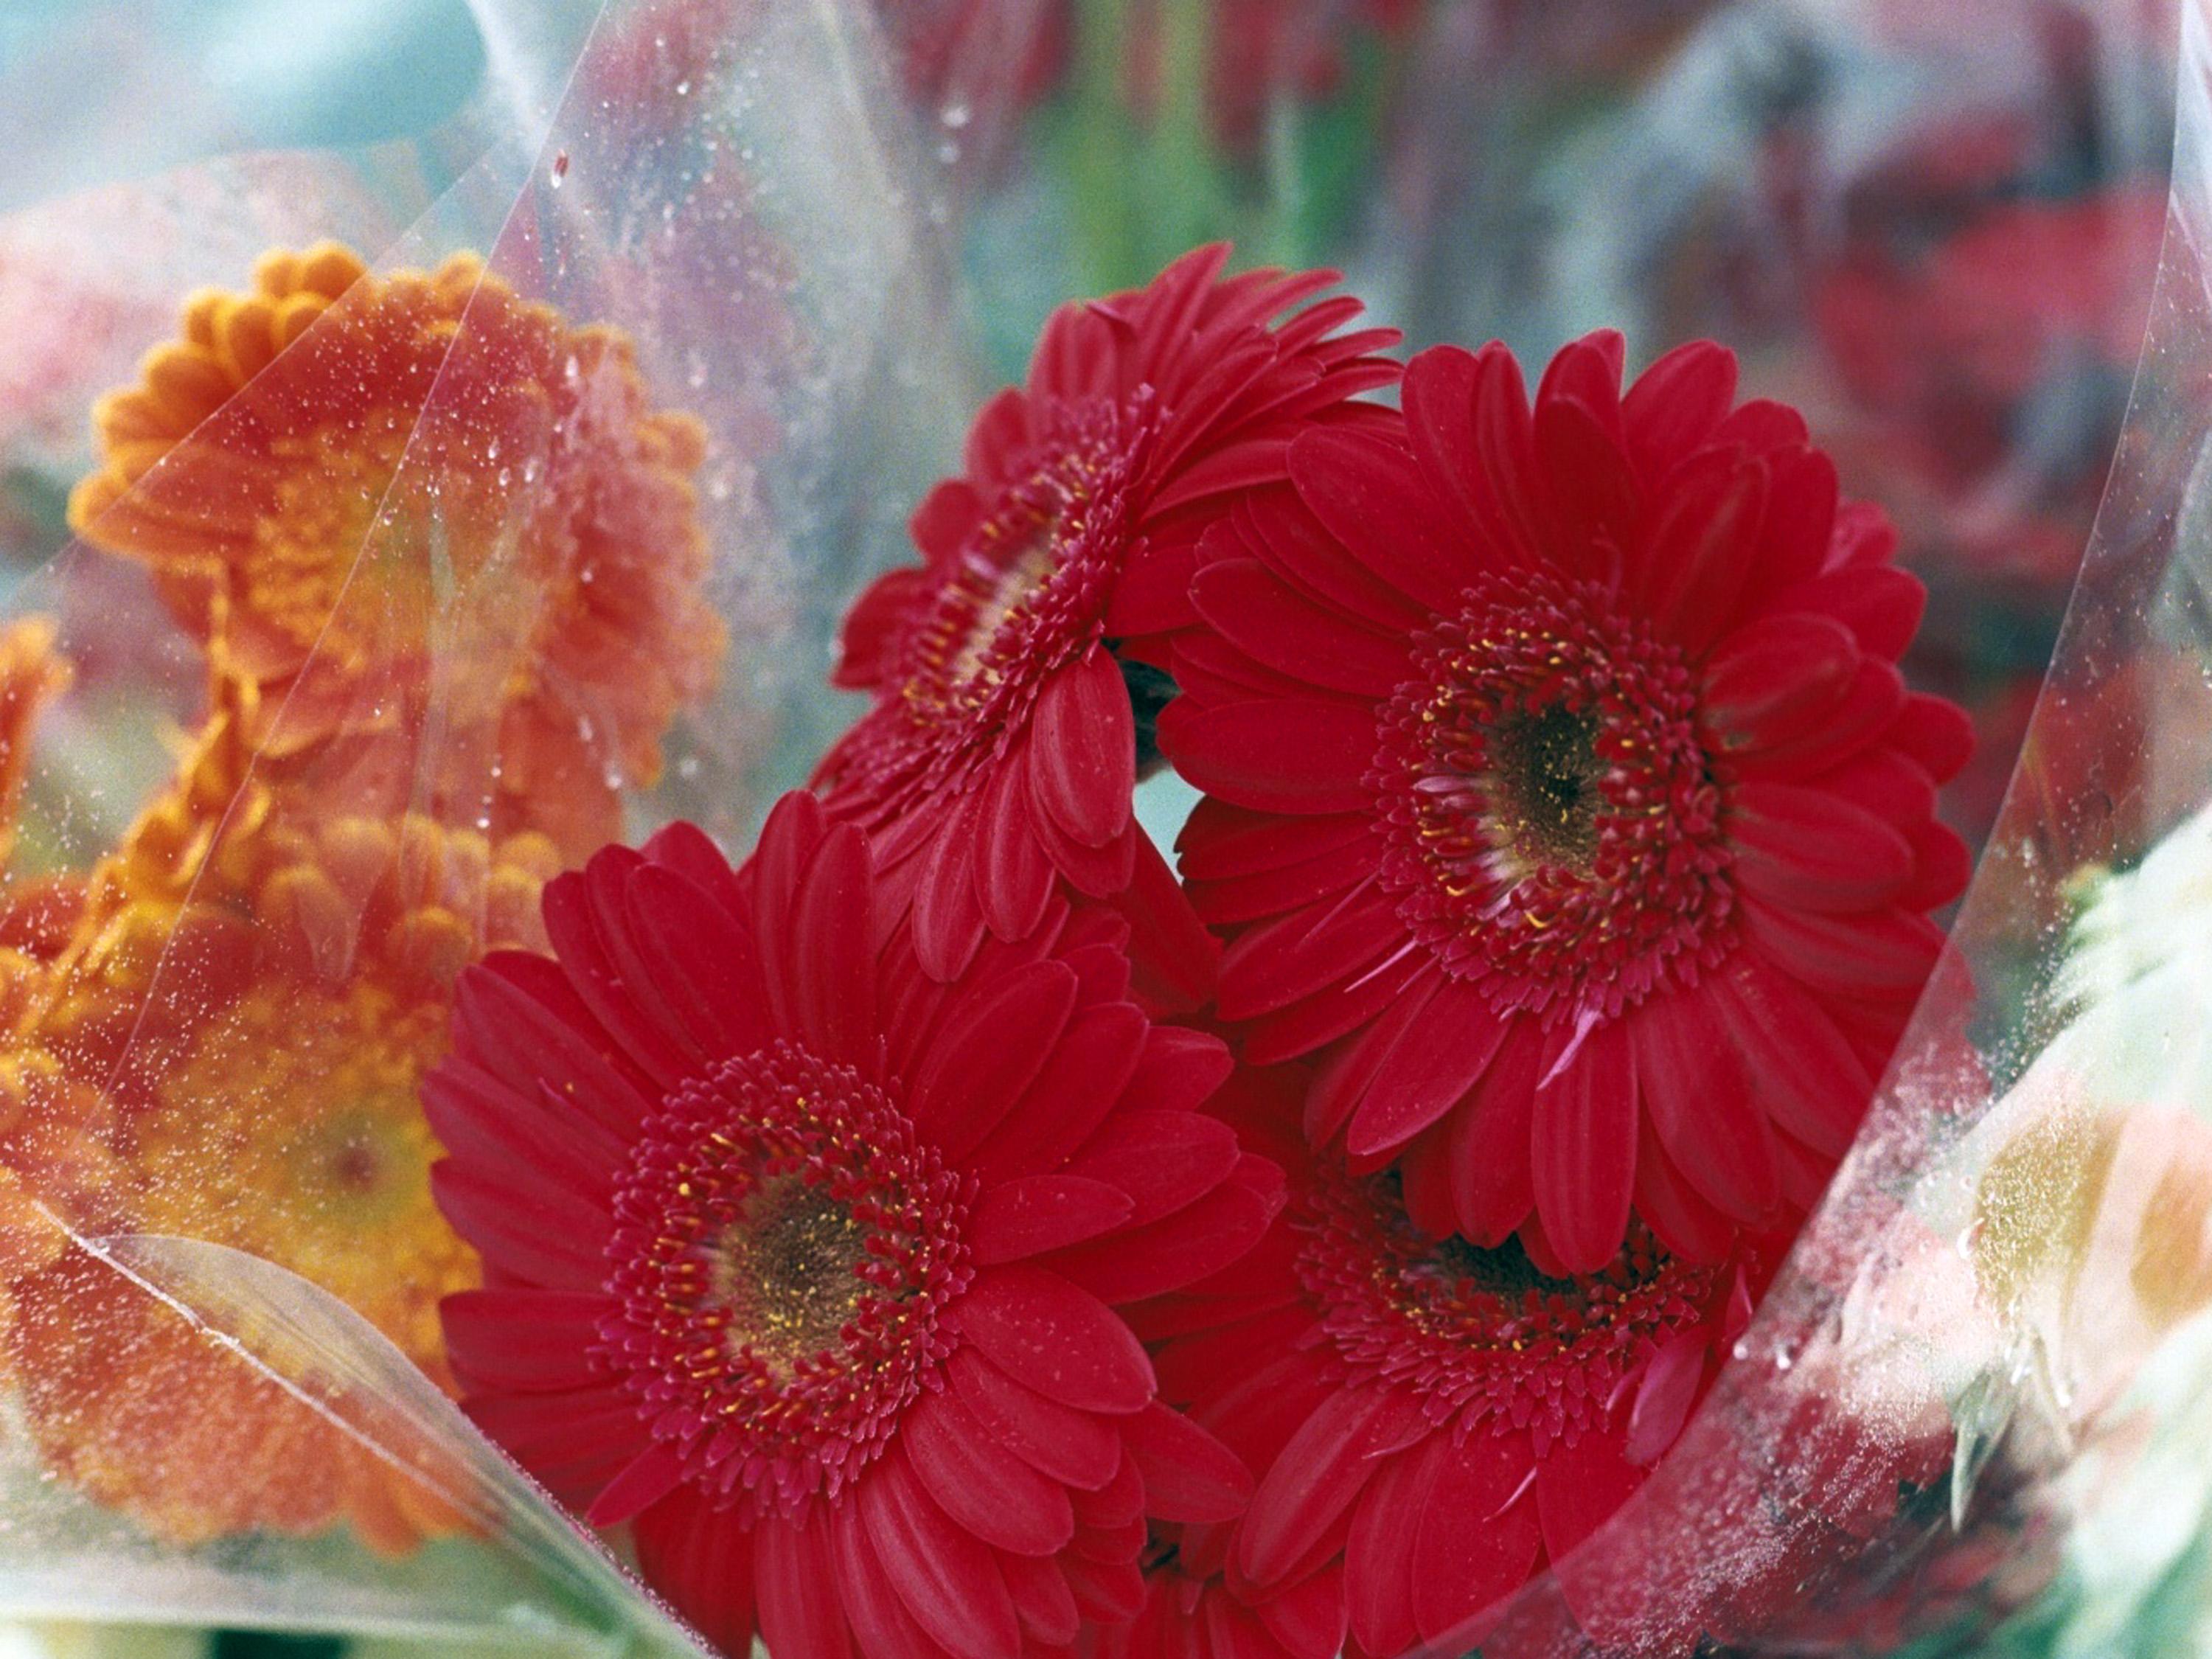
blossom, plant, photography, flower, petal, red, pink, flora, california, close up, gerbera, floristry, farmersmarket, sacramento, macro photography, flowering plant, daisy family, flower bouquet, floral design, annual plant, land plant, flower arranging